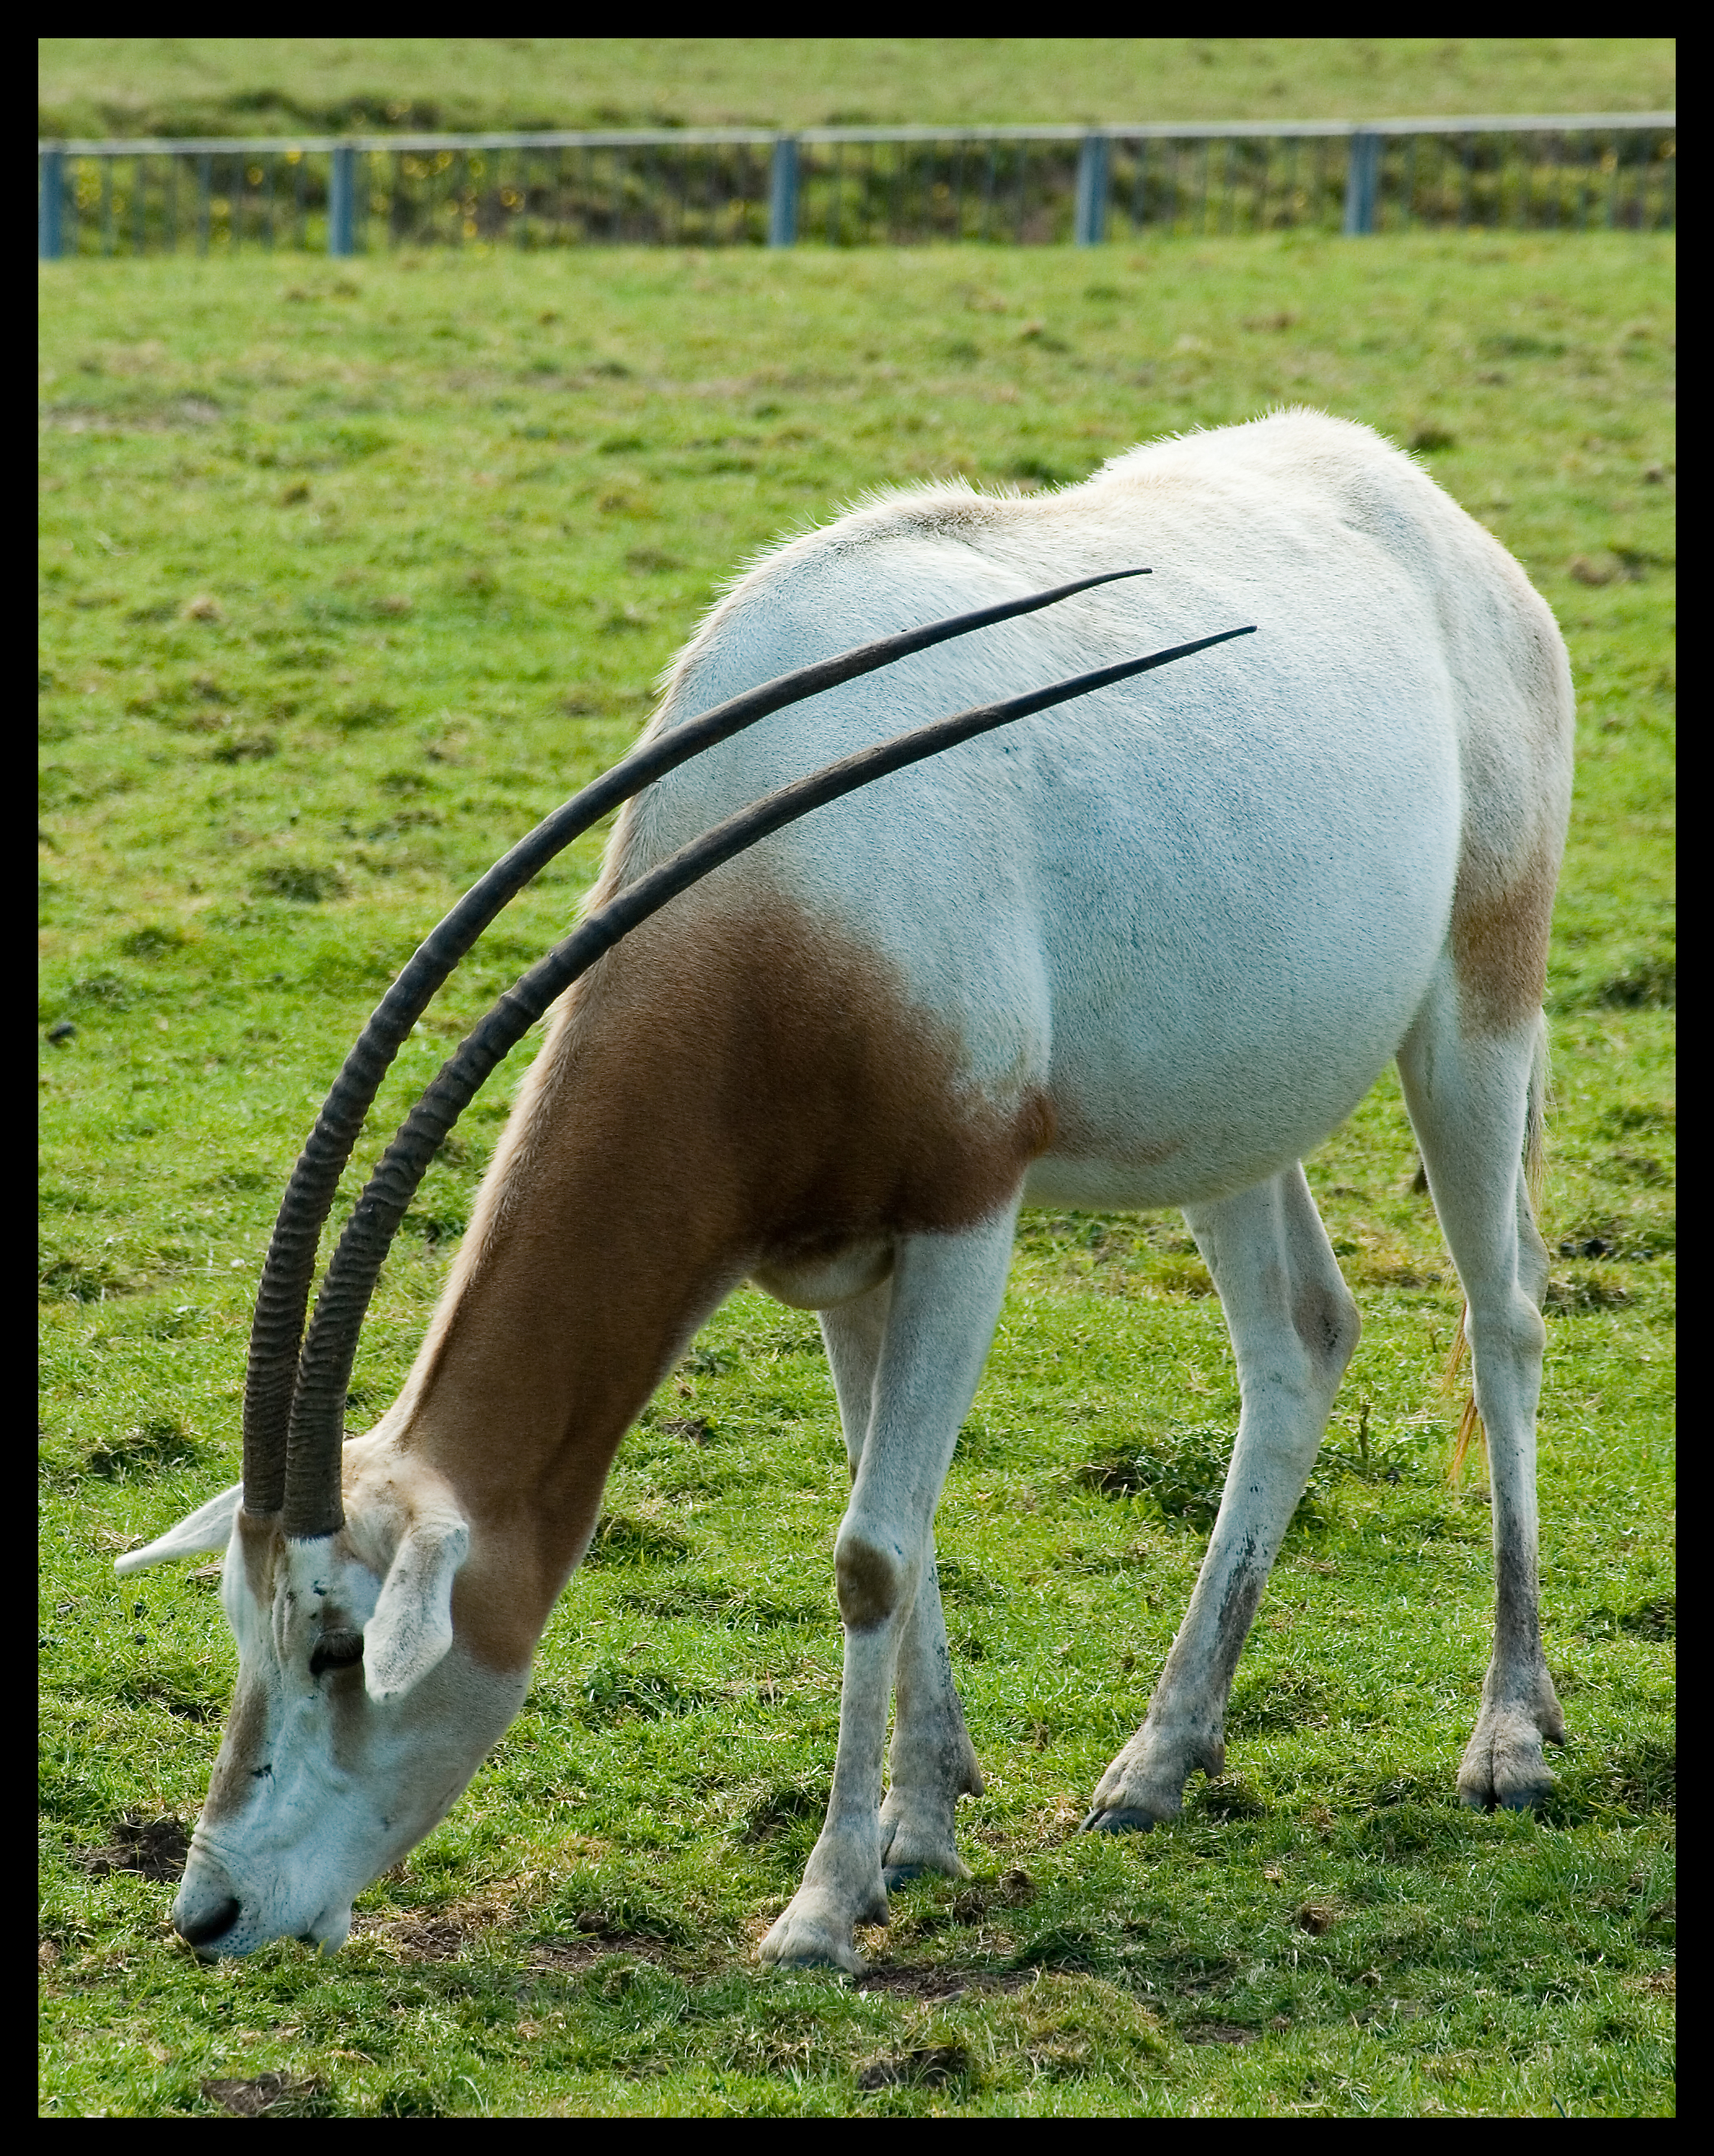
grass, meadow, wildlife, zoo, horn, herd, pasture, grazing, mammal, fauna, antelope, chester, grassland, animals, vertebrate, mare, ecosystem, oryx, horse like mammal